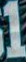
Number: 1